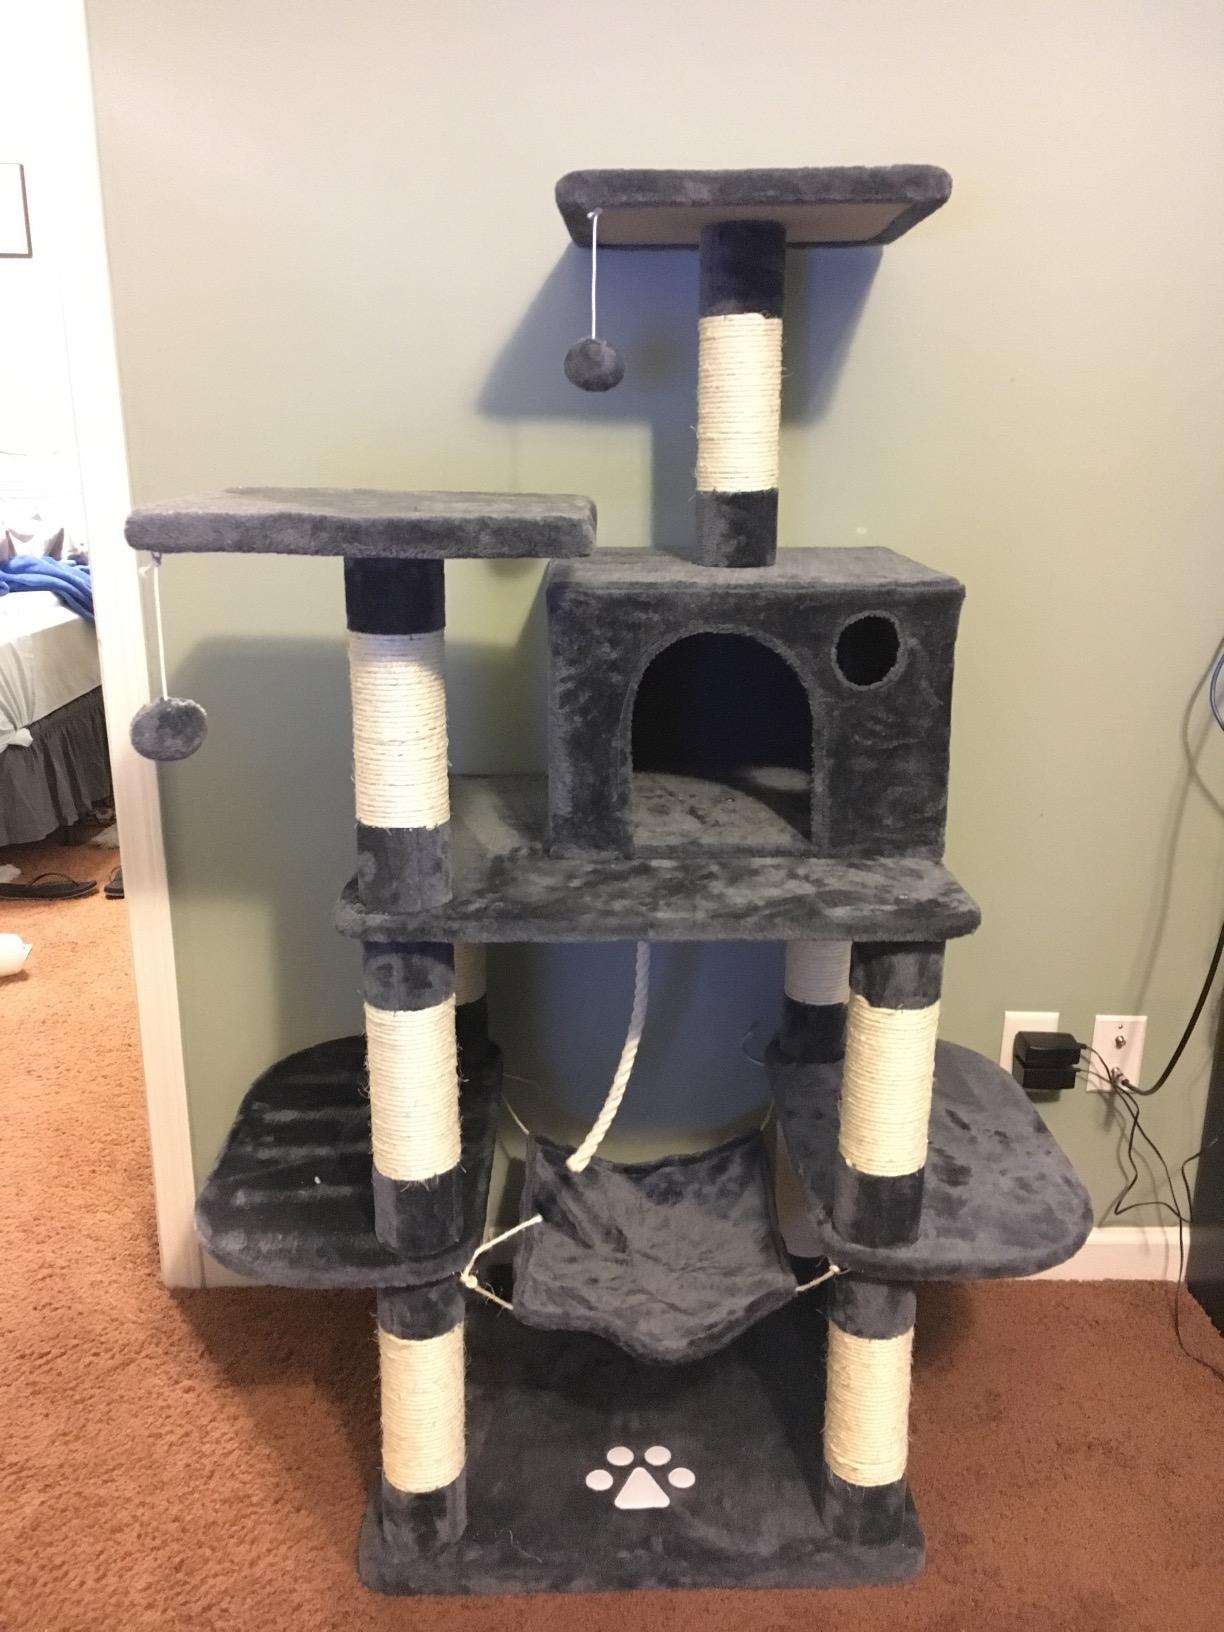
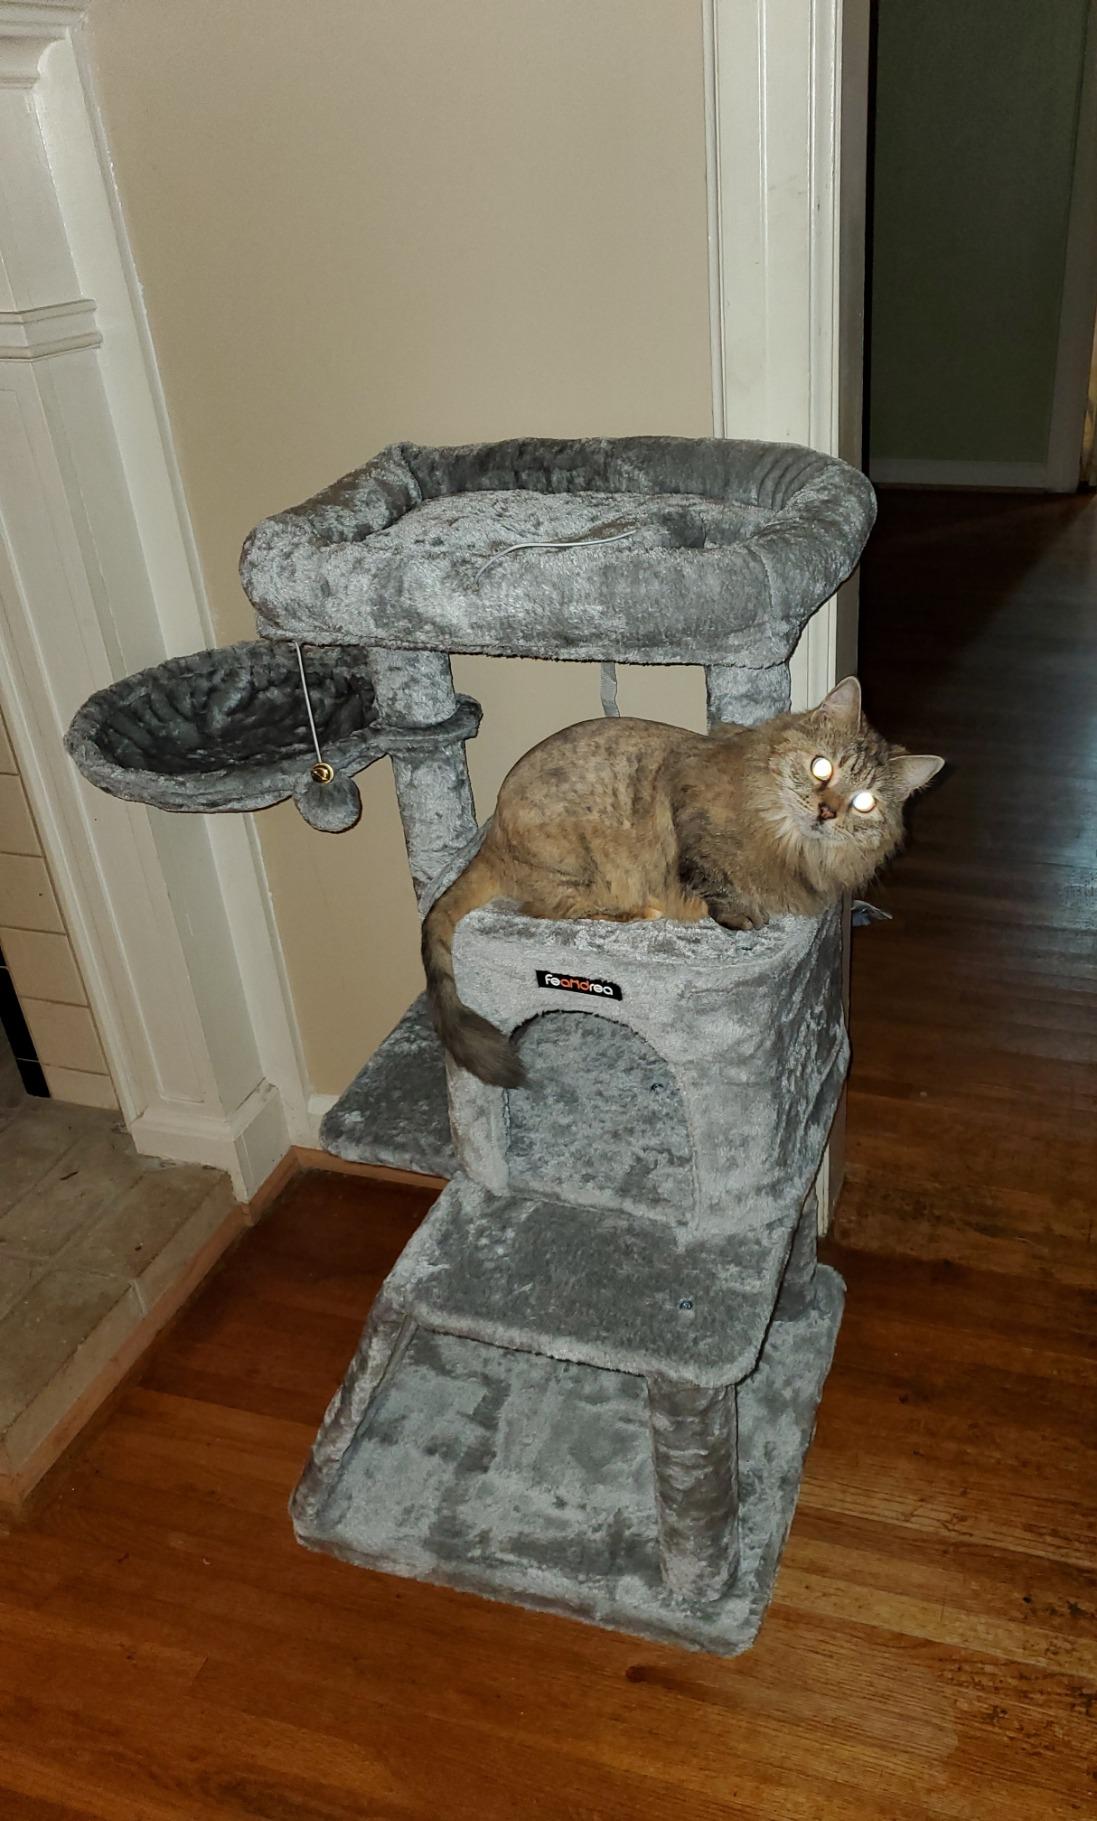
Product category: items_cat tree
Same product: no